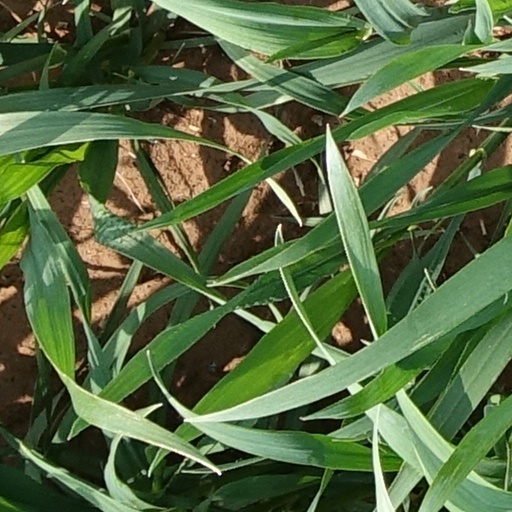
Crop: wheat